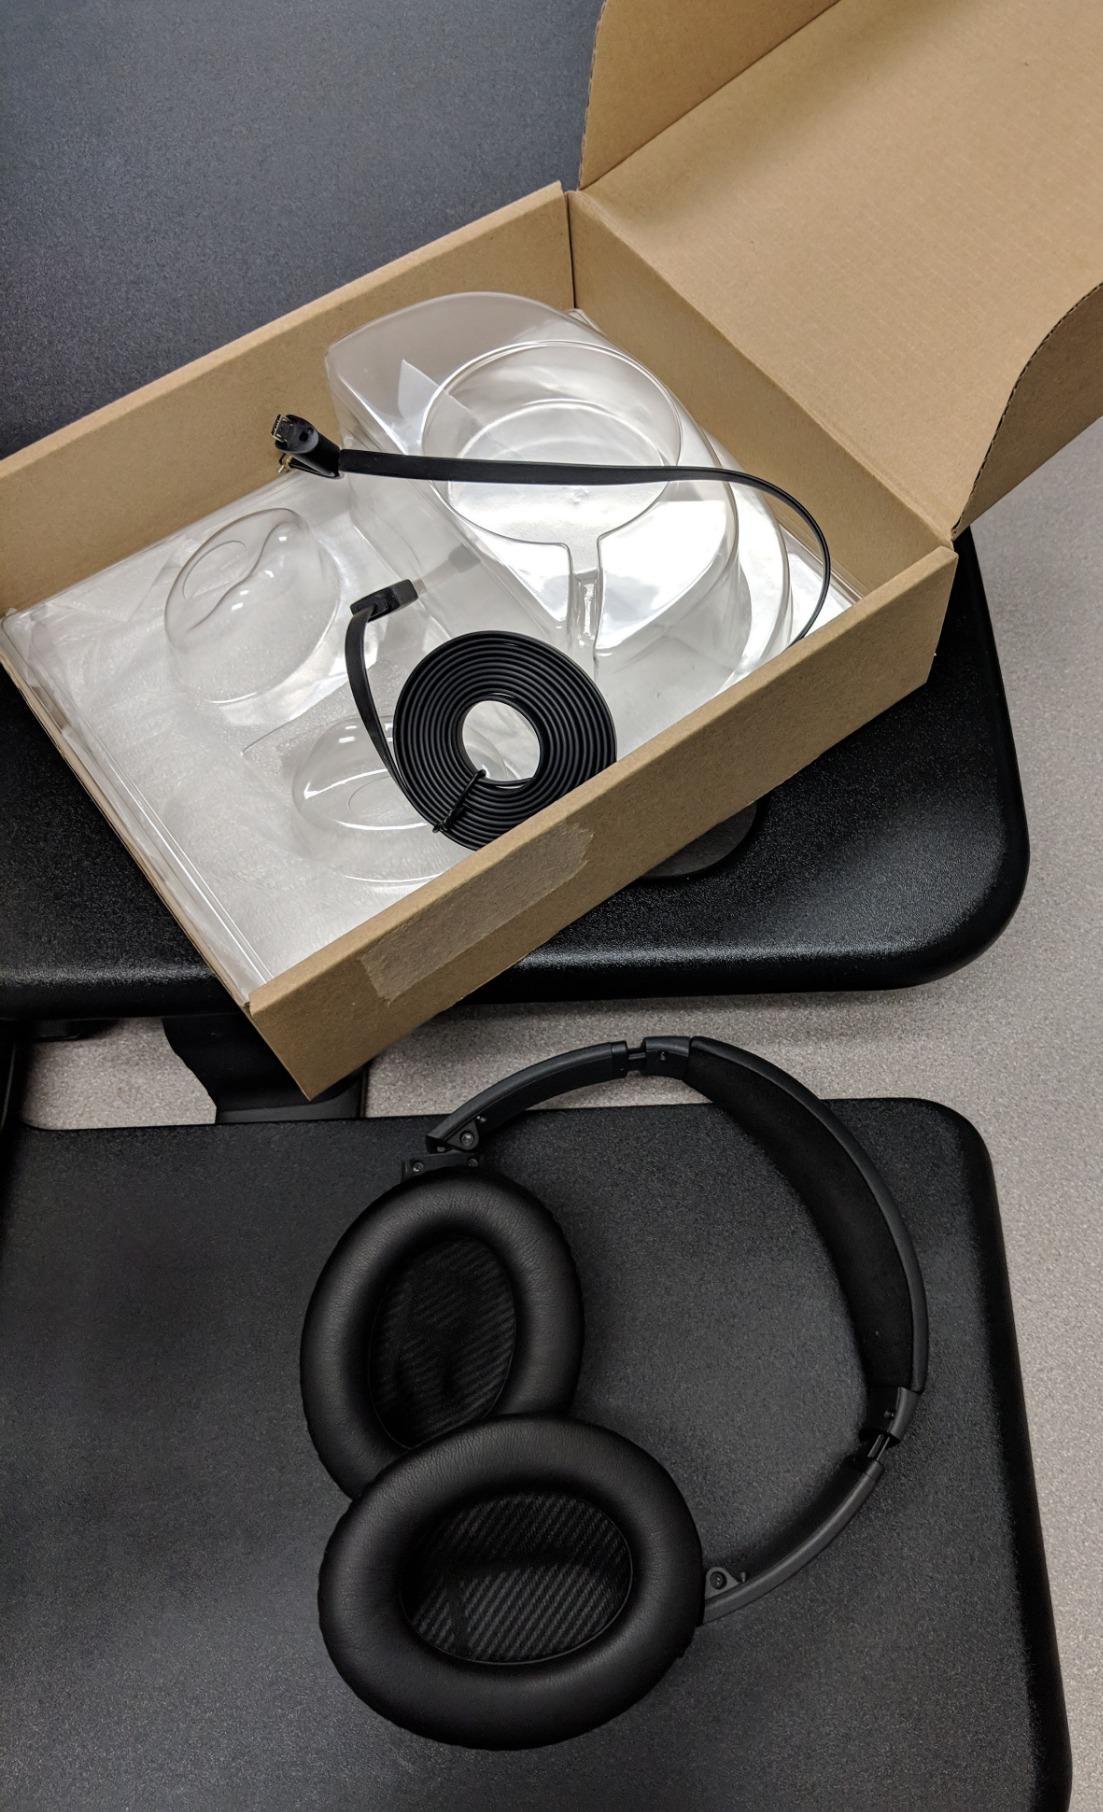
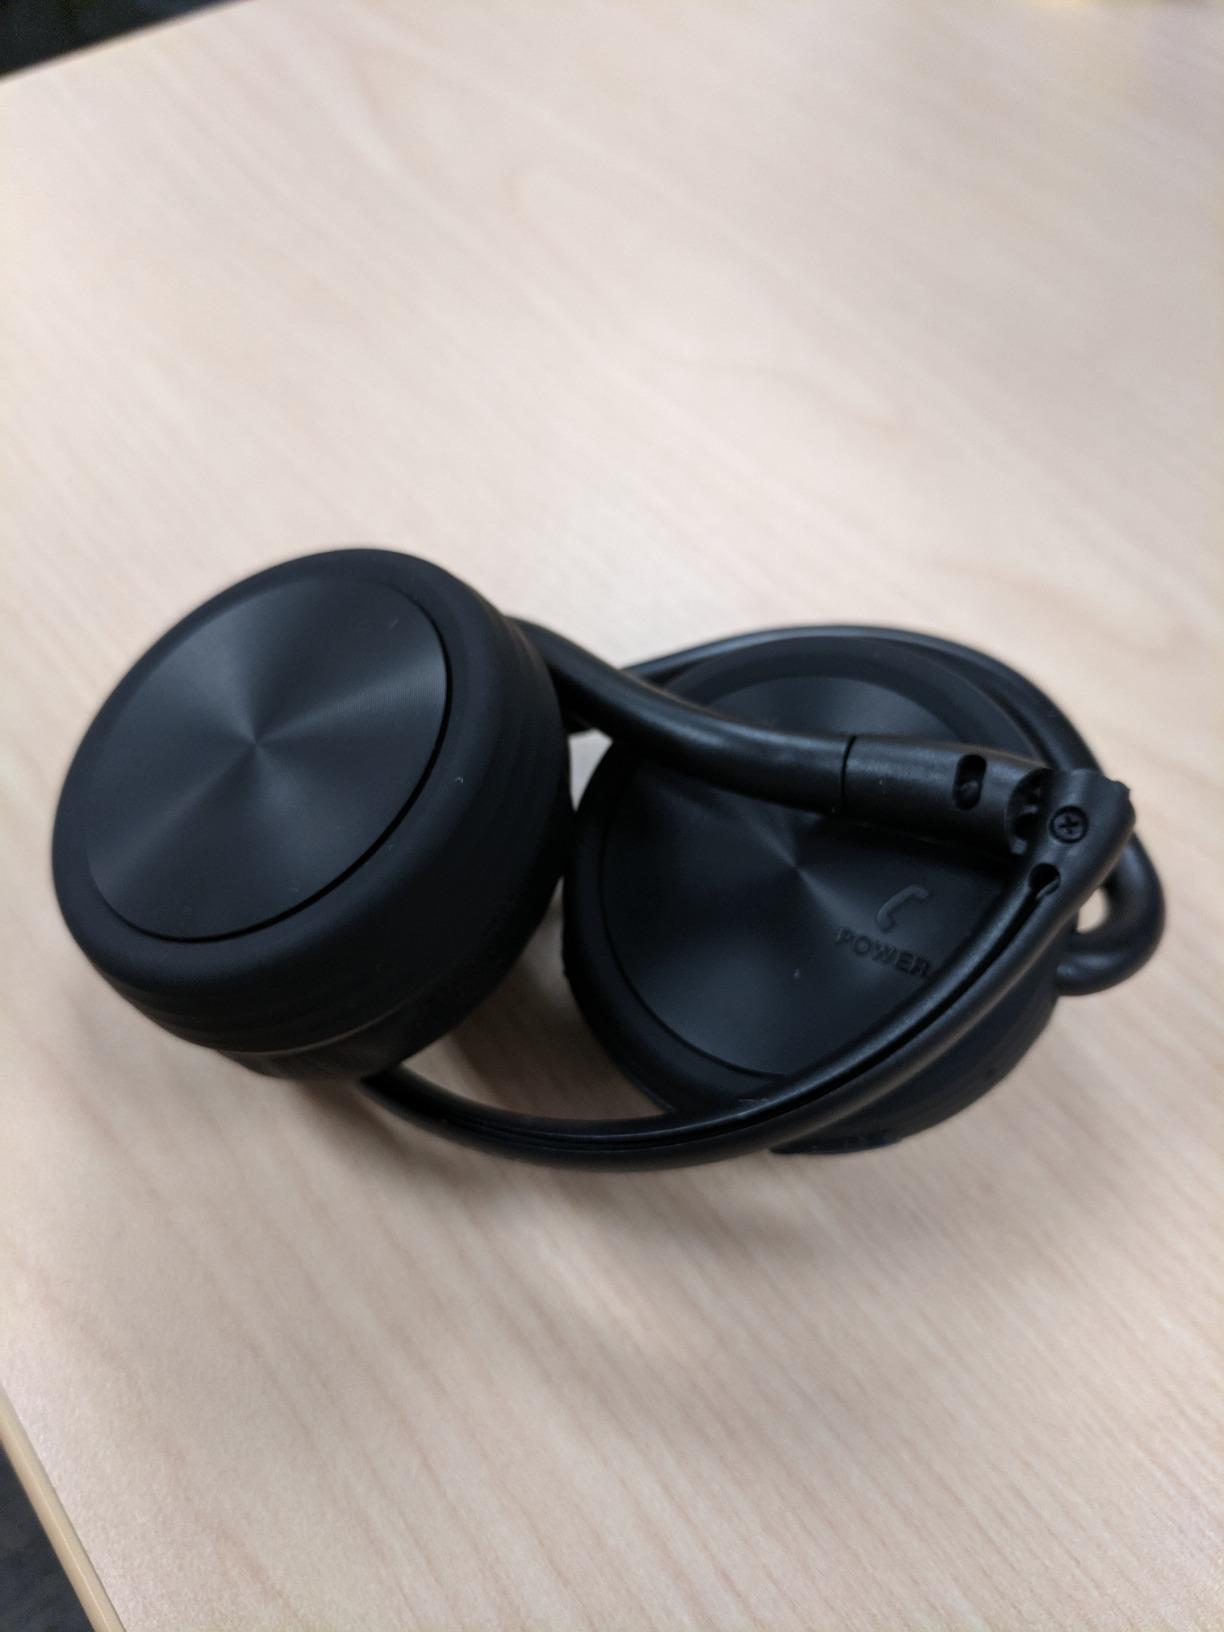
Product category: headphones
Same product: no